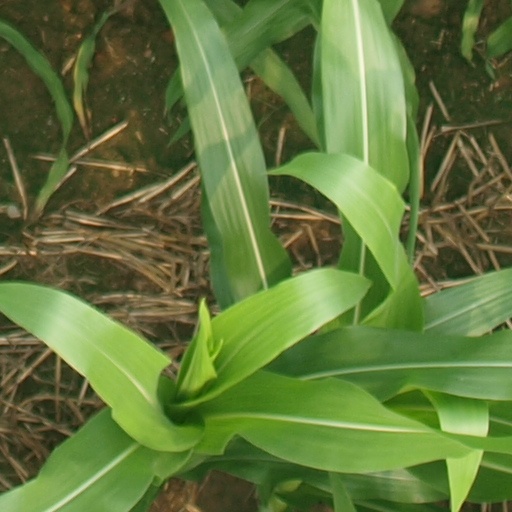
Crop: maize; corn